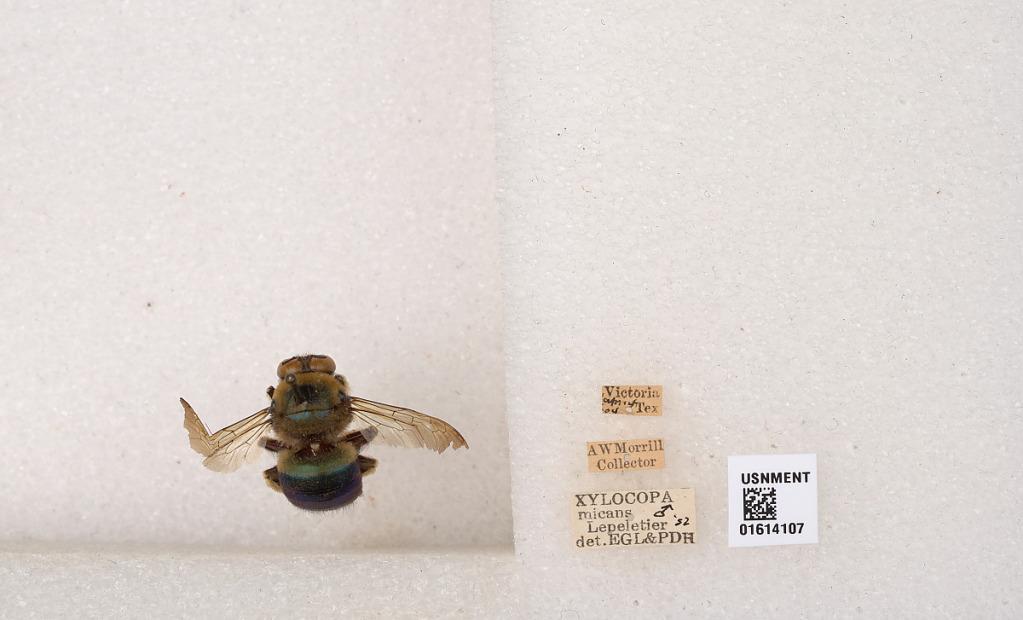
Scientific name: Xylocopa (Schonnherria) micans Lepeletier
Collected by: A. Morrill
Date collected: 1904-4-14
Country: United States
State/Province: Texas
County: Victoria
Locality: Victoria
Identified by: EGL